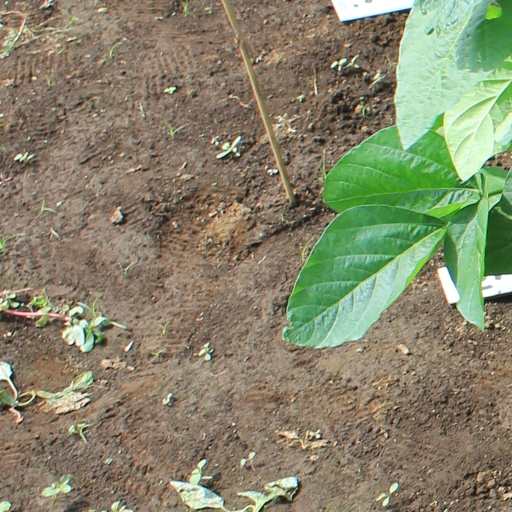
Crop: soybean